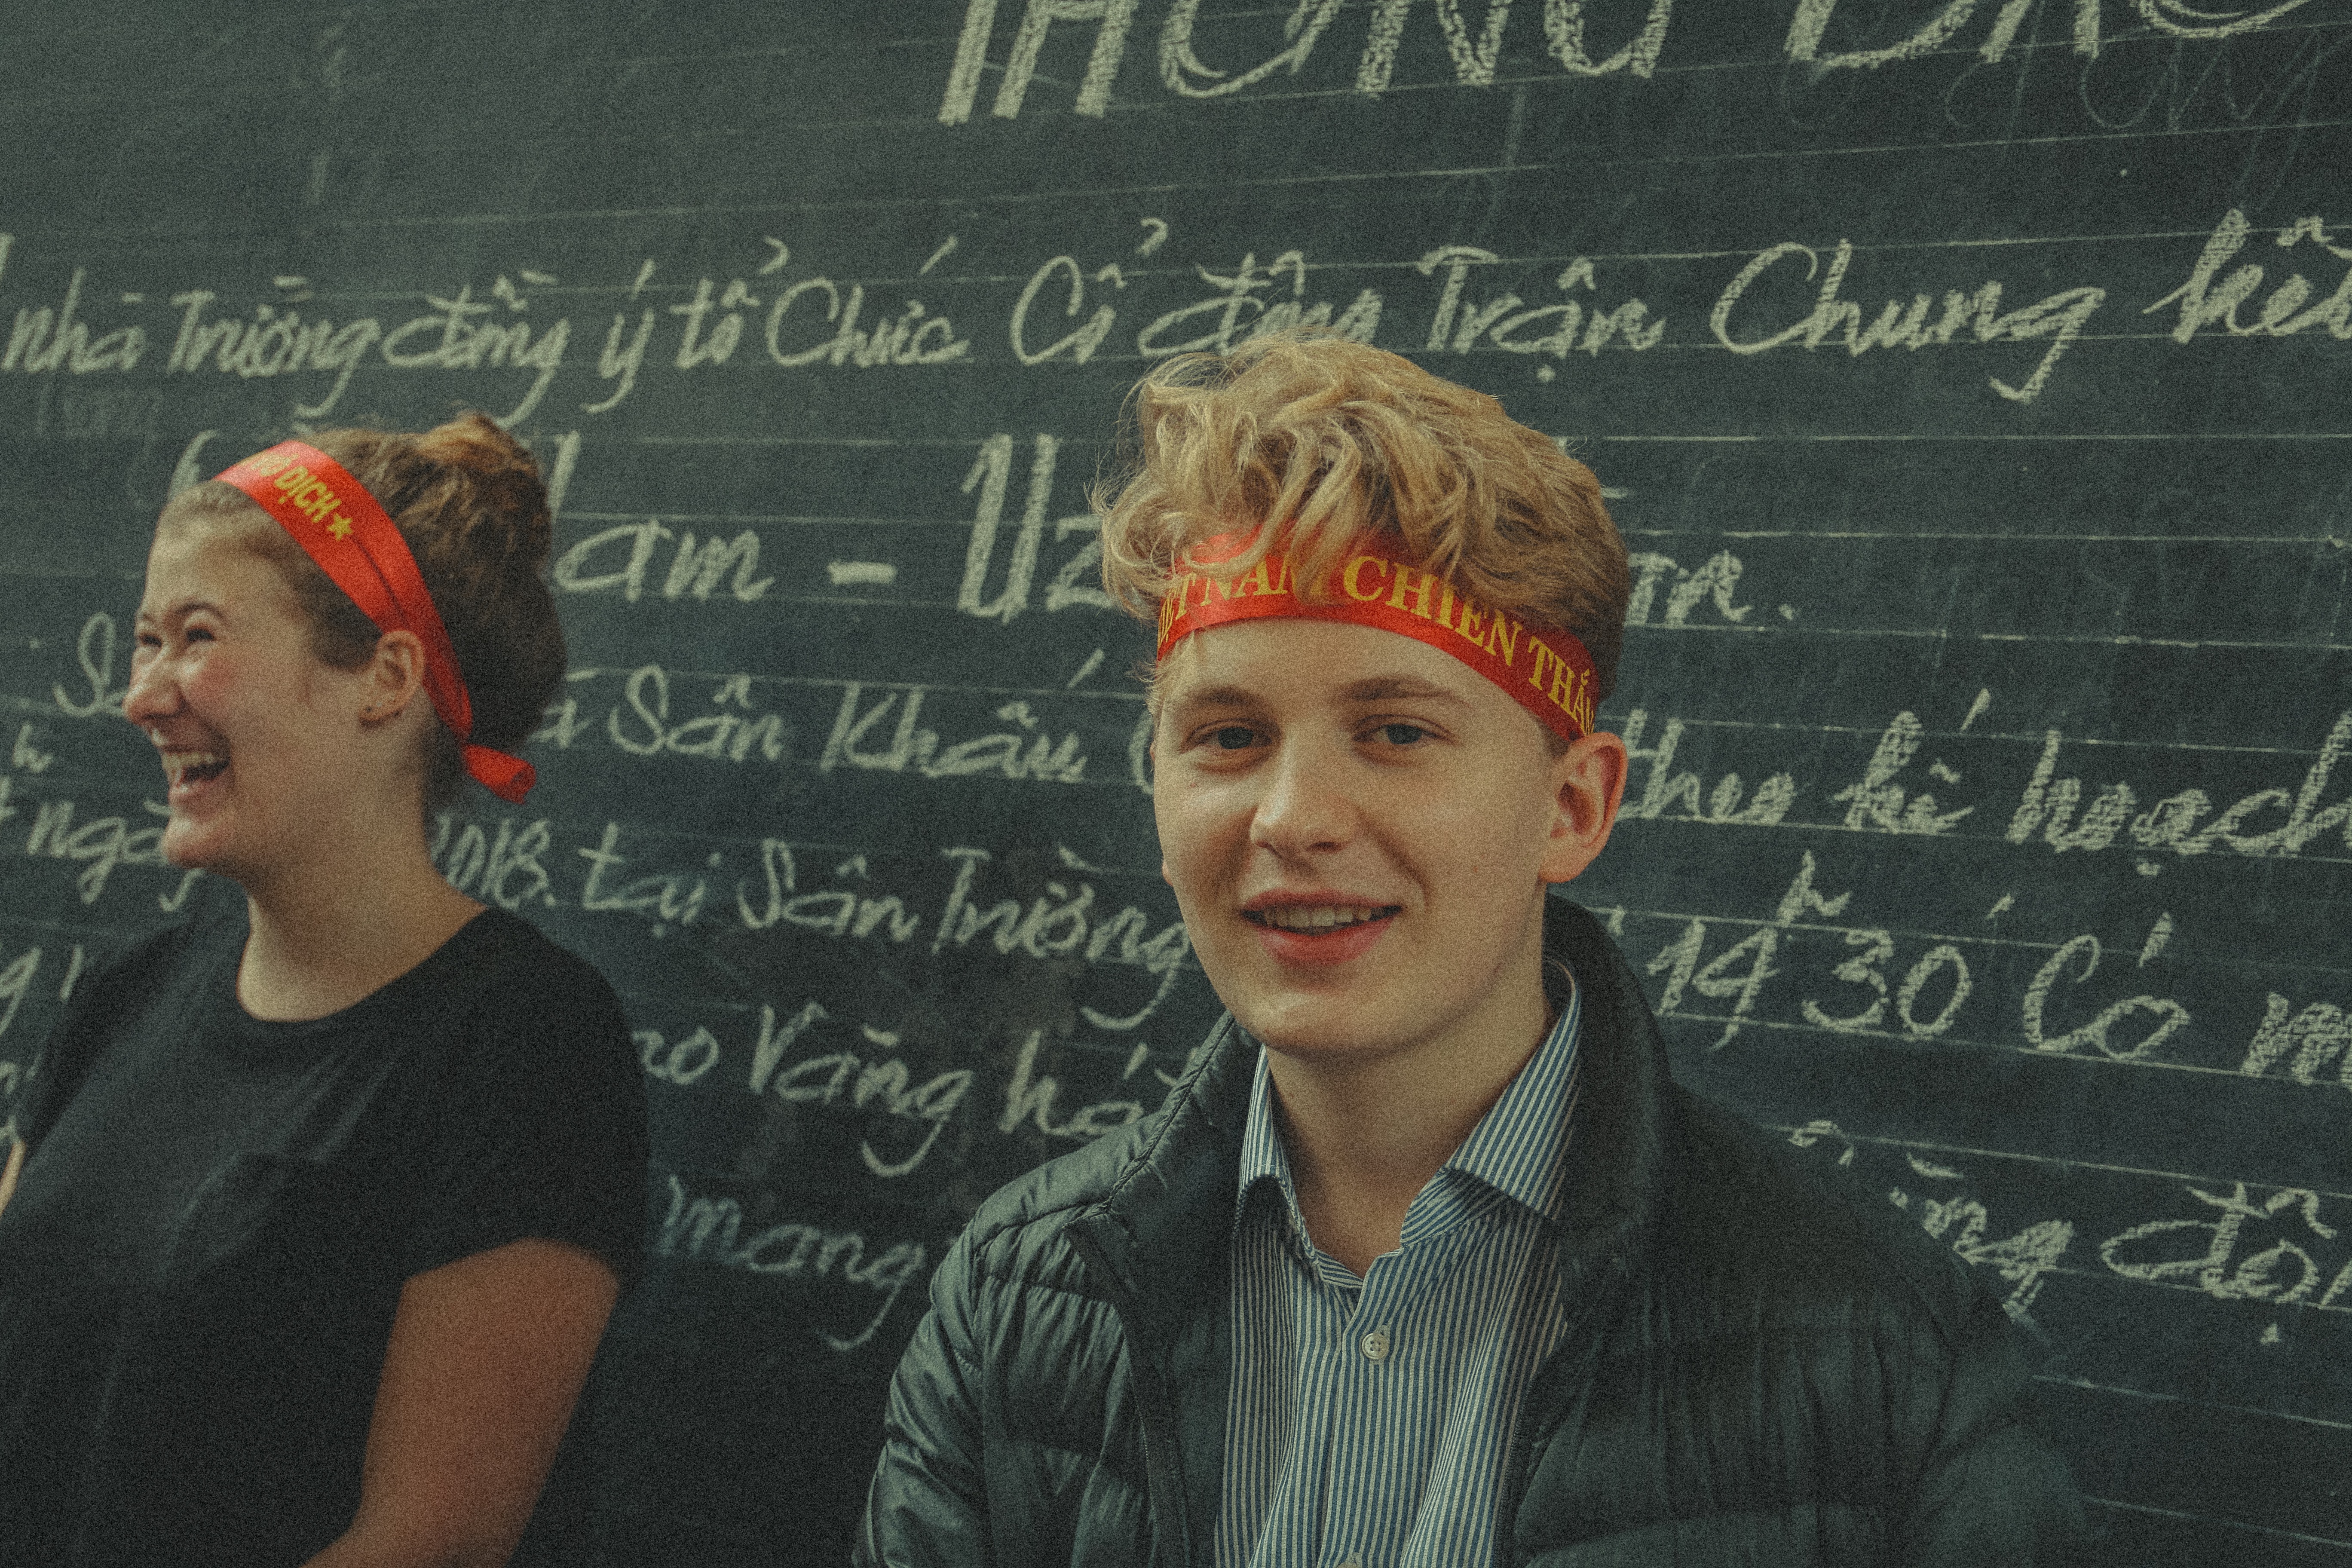
headgear, cool, girl, fun, human behavior